Polyphemus

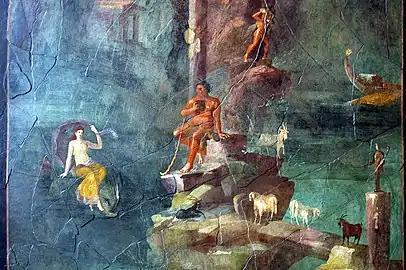
Detail of Galatea and Polyphemus. From Boscotrecase. Metropolitan Museum of Art, New York. last decade of the 1st century BCE

The blinding of Polyphemus and the ruse by which Odysseus and his men escaped his cave are the only two scenes from the Odyssey shown on vases surviving from the seventh century BC (later pottery shows a much wider variety of scenes from the Odyssey). One such episode, on a vase featuring the hero carried beneath a sheep, was used on a 27 drachma Greek postage stamp in 1983.